Cycling at the 2018 Mediterranean Games

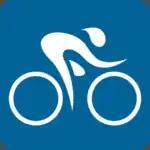

The cycling competitions at the 2018 Mediterranean Games took place on 27 and 30 June at the Vila-seca Urban Circuit.